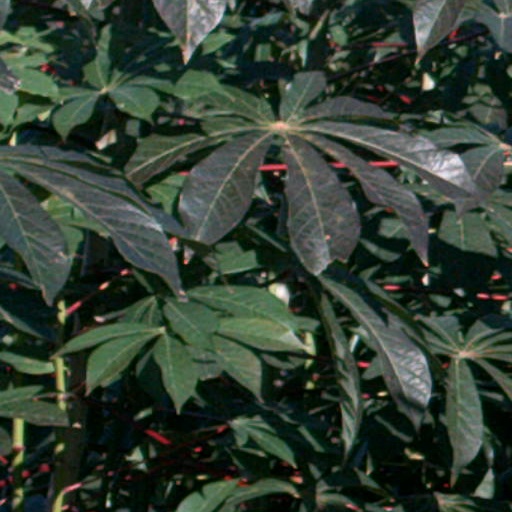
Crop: cassava